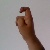
The image shows a hand gesture representing the letter 'X' in Indian Sign Language.